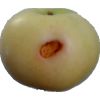
Label: Apple 6